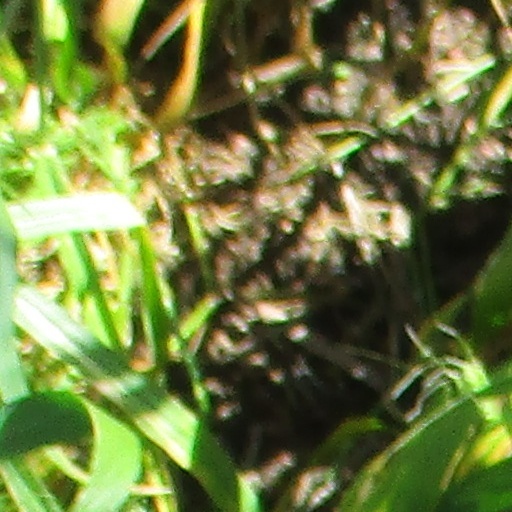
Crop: wheat